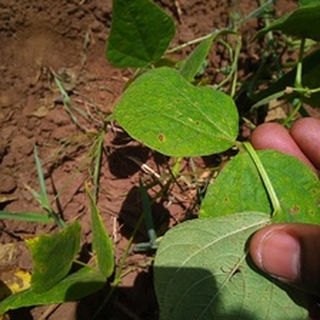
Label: bean_rust